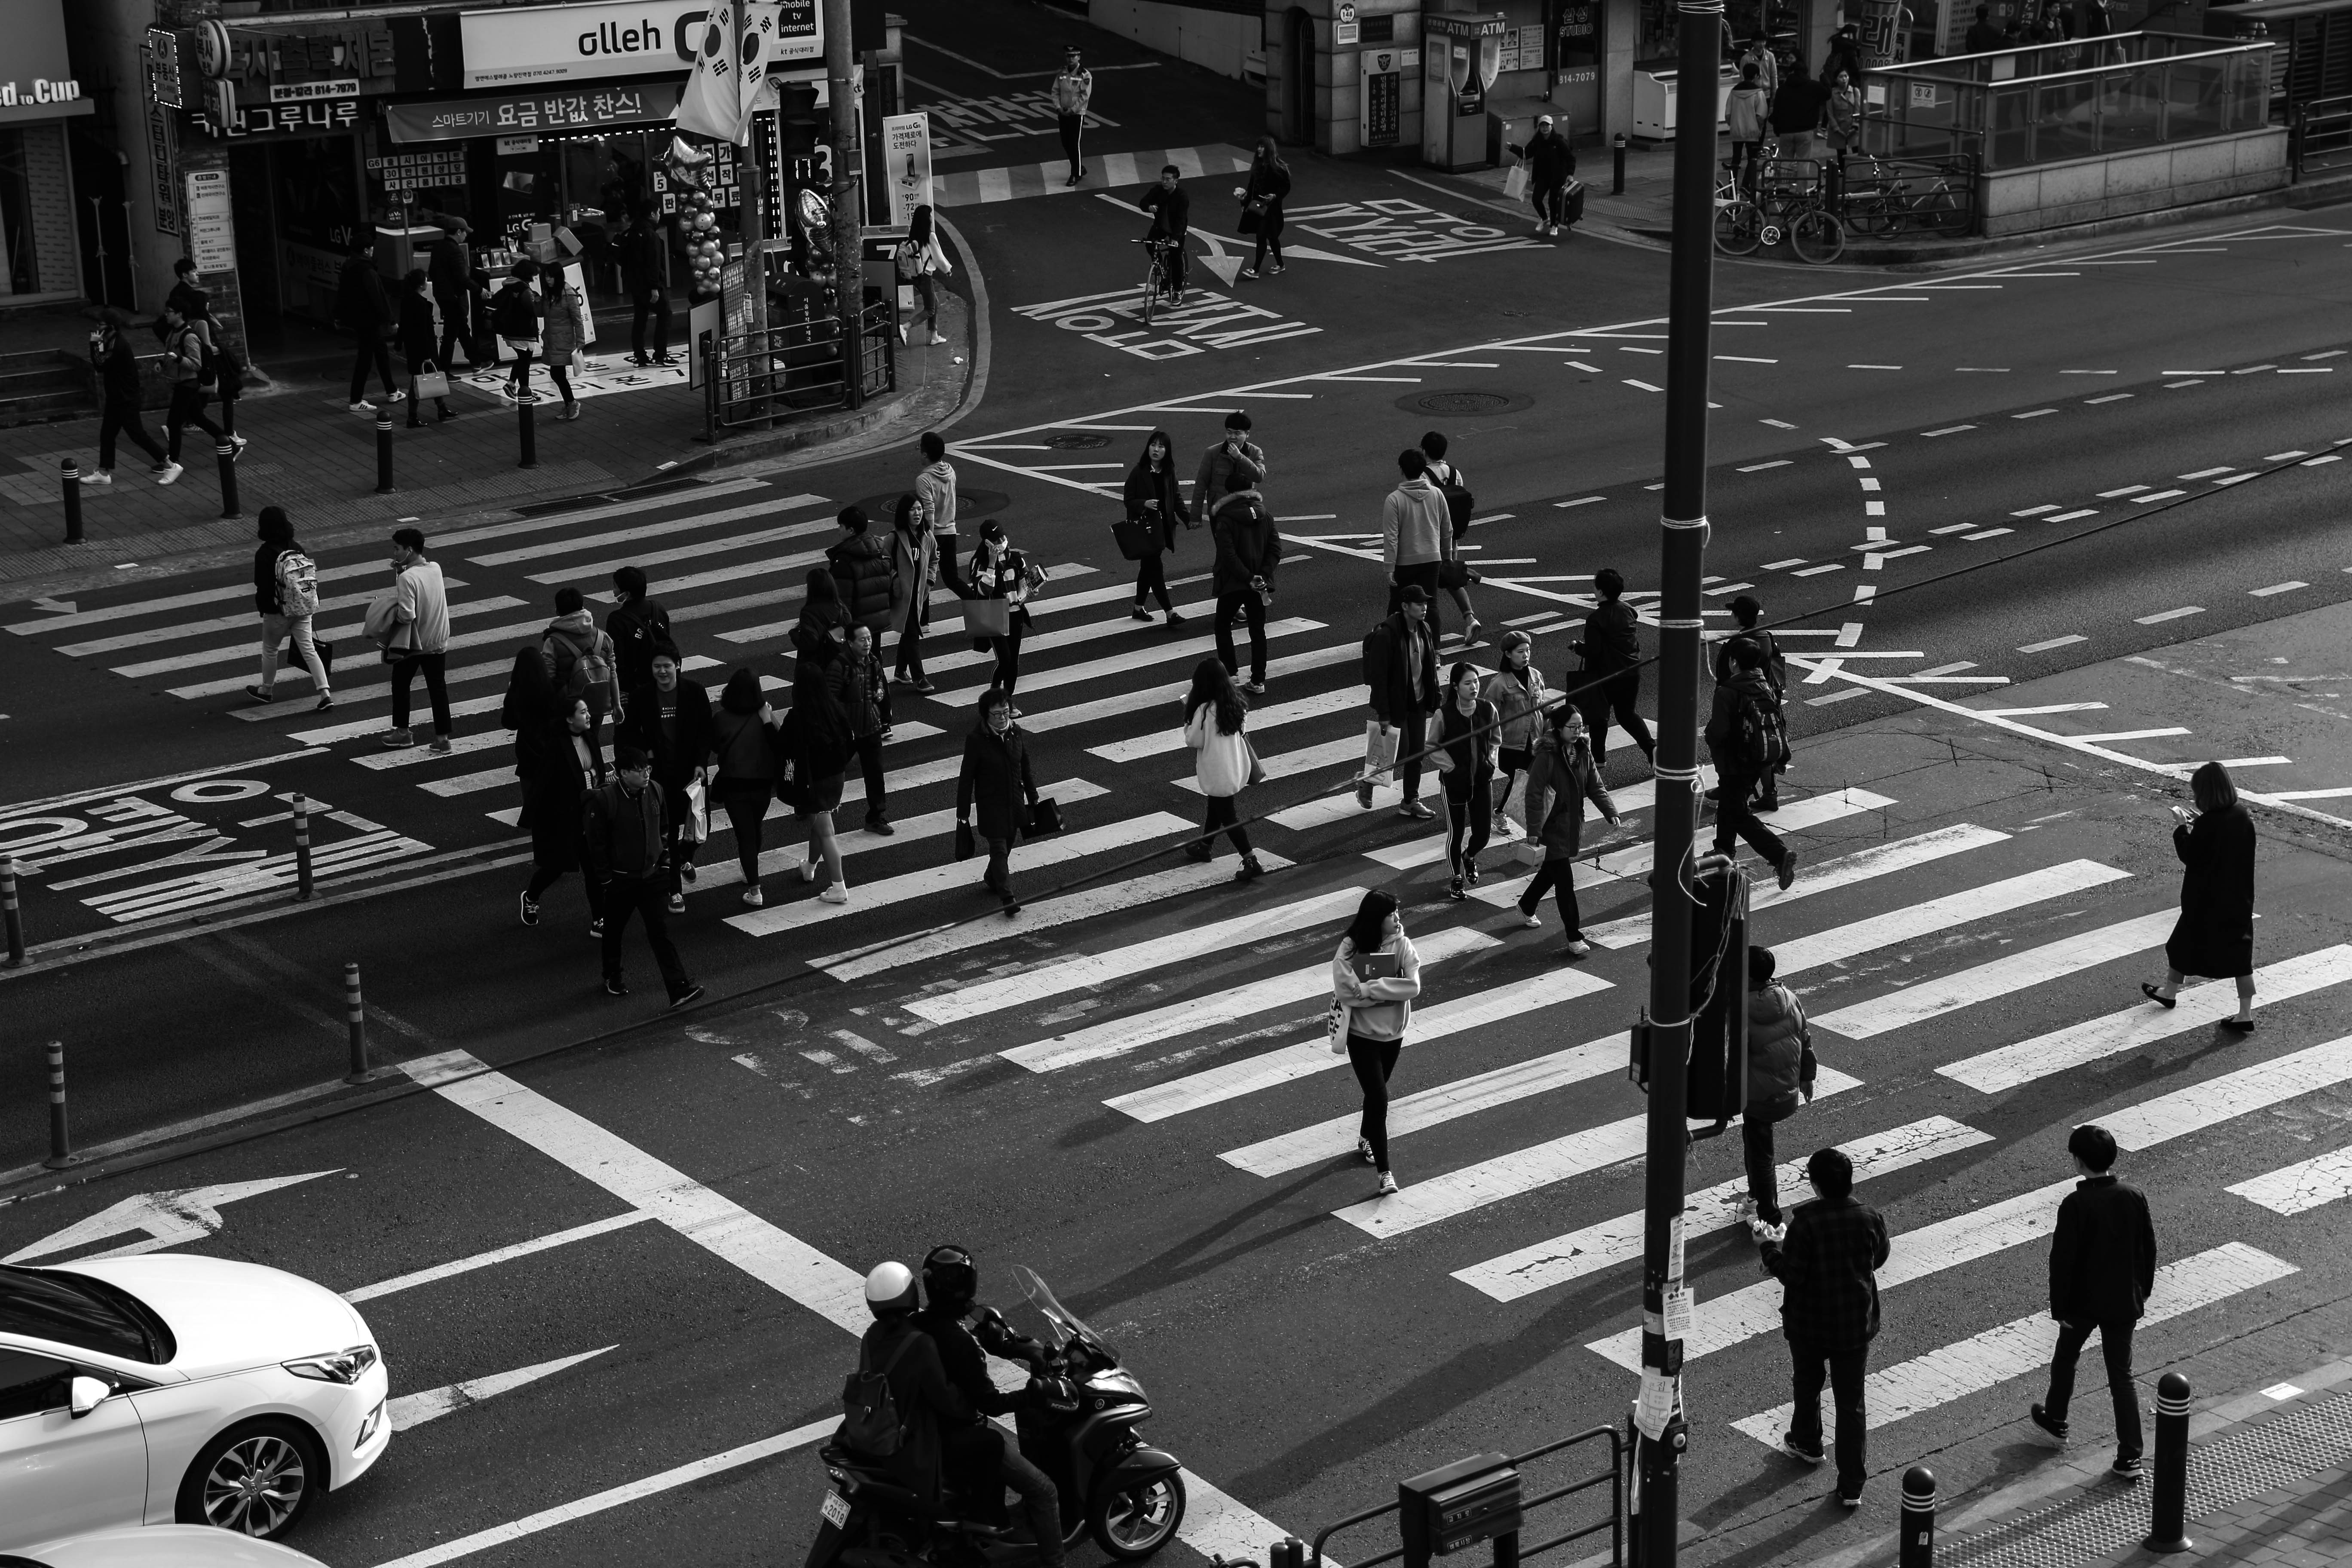
pedestrian, black and white, people, road, street, crossing, crowd, busy, student, set, black, monochrome, lane, life, infrastructure, crossroads, shape, the traffic light, pedestrian crossing, monochrome photography, noryangjin